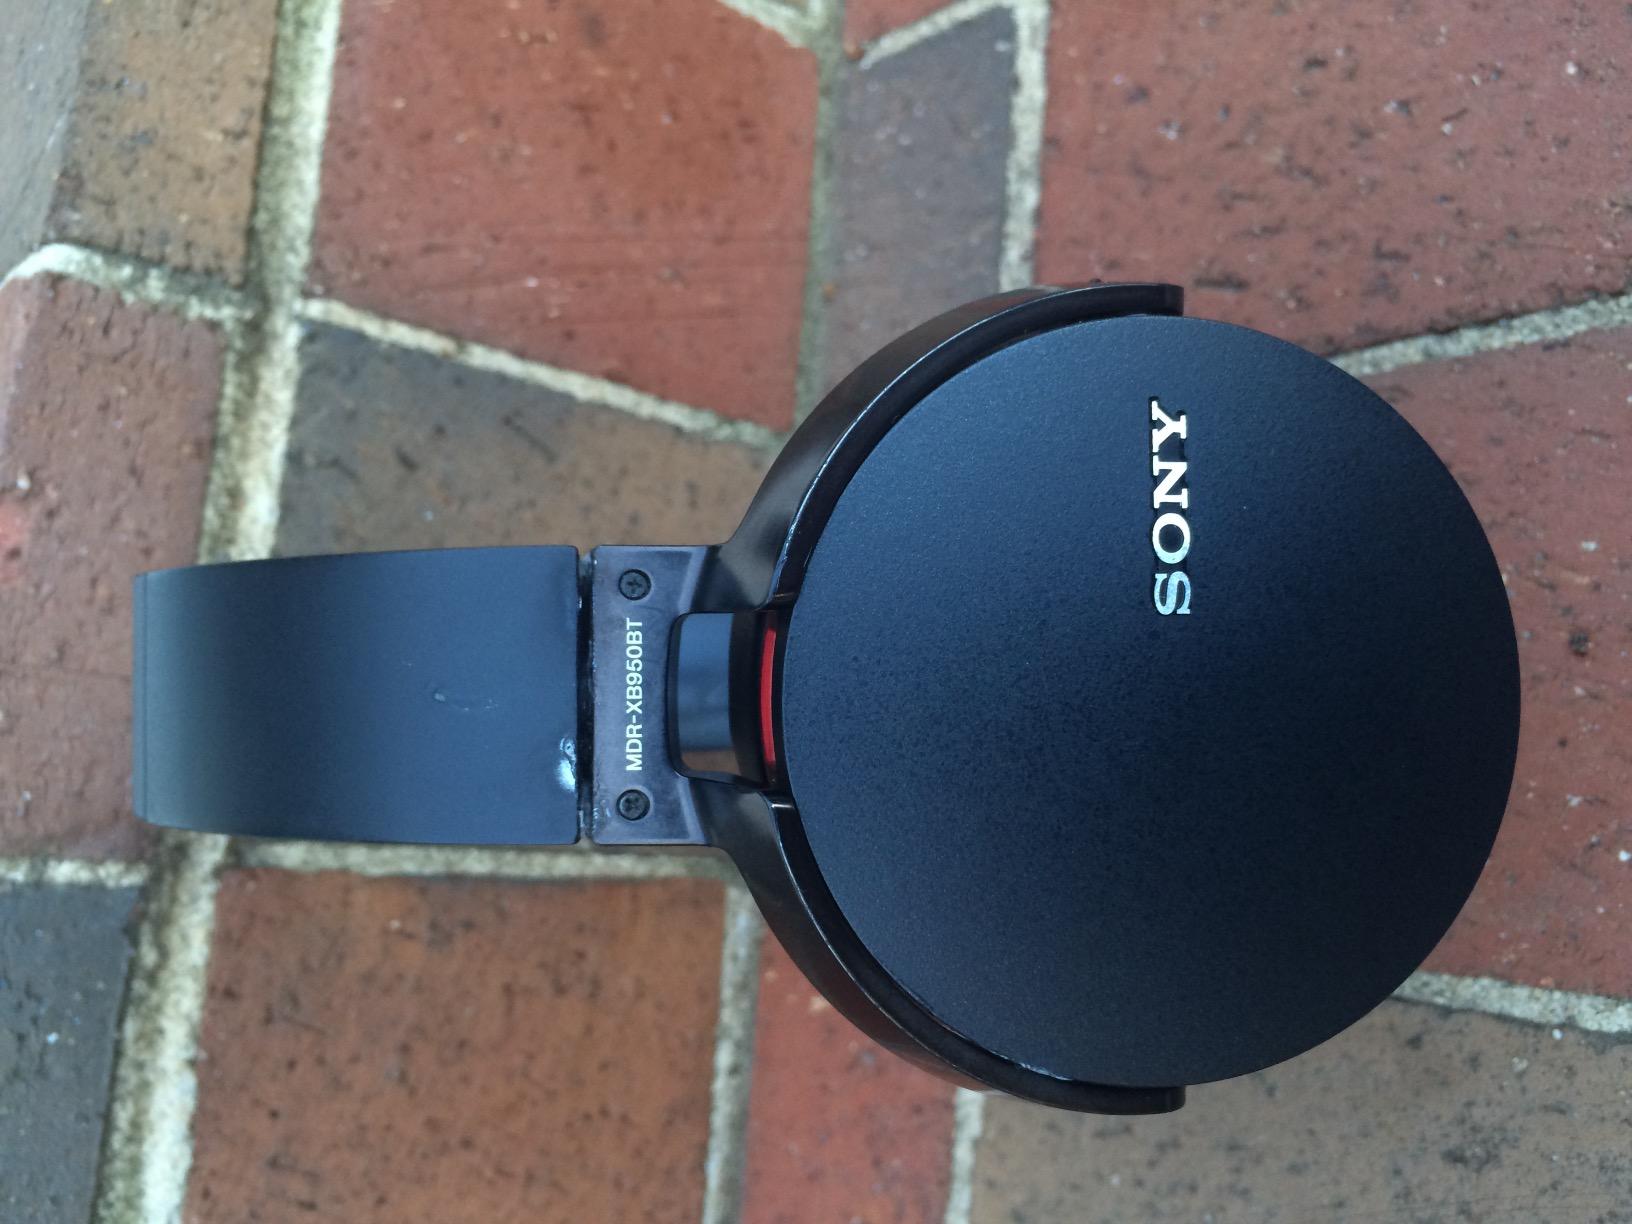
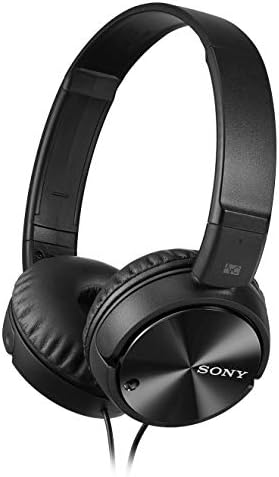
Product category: headphones
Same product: no